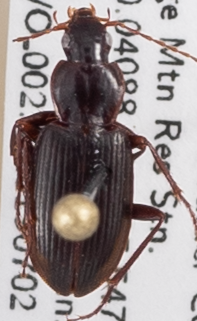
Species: Calathus advena
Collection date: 2019-07-02
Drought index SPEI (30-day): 0.794
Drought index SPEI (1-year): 0.114
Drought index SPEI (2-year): -0.1